Erika Wedekind

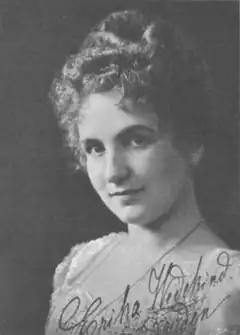
Erika Wedekind. Photograph by (1901 at the latest)

Erika Wedekind, complete name Frida Marianne Erica Wedekind, also Erika Oschwald, (13 November 1868 – 10 October 1944) was a German operatic soprano. She came from the family. Her brothers were the writers Frank Wedekind and . She was married since 1898 to the royal privy councillor Walther Oschwald.